Idris Alooma

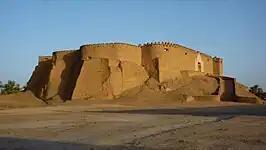
The castle of Murzuq from where the Awlad Muhammad dynasty ruled Fezzan. After the Ottoman capture of Fezzan in the late 16th-century, they occupied the castle and maintained a garrison there.

The developments in Fezzan directly impacted Bornu's interests, given Fezzan's crucial position as a commercial crossroads in the Central Sahara. In response, Alooma dispatched his envoy, al-hajj Yusuf, to Istanbul, asking the Ottomans to relinquish the fortress known as "Fezzān" or "Qal'at Q.rân" (according to B. G. Martin, it was likely located in Bilma in modern-day Niger Republic). This fortress, situated along the trade route connecting Bornu with the Libyan coast, was a pivotal asset. While Sultan Murad III refused to cede the conquered territory to Mai Idris, he gave strict orders to Mahmut and the beylerbeyi of Tripoli to maintain amicable relations with Bornu and its subjects. Throughout the 1570s, interactions between Bornu and the Ottomans persisted, with Alooma sending delegations to Istanbul on two more occasions, the last being in 1579. The Ottoman Sultan further urged the "beylerbeyis" of Egypt and Tunis to foster friendly ties with Bornu and ensure the protection of Bornu pilgrims en route to Mecca.